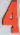
Number: 4